Polynesia

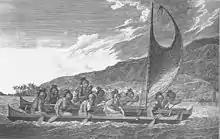
Polynesian (Hawaiian) navigators sailing multi-hulled canoe, c. 1781

Religion, farming, fishing, weather prediction, out-rigger canoe (similar to modern catamarans) construction and navigation were highly developed skills because the population of an entire island depended on them. Trading of both luxuries and mundane items was important to all groups. Periodic droughts and subsequent famines often led to war. Many low-lying islands could suffer severe famine if their gardens were poisoned by the salt from the storm surge of a tropical cyclone. In these cases fishing, the primary source of protein, would not ease the loss of food energy. Navigators, in particular, were highly respected and each island maintained a house of navigation with a canoe-building area.